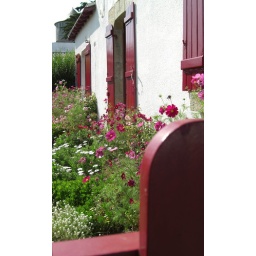
little house in red